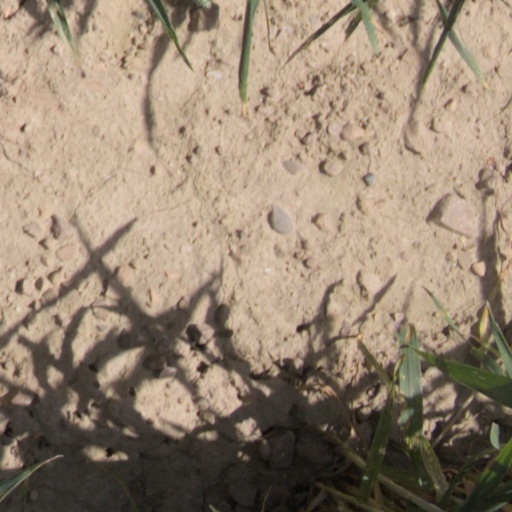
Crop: wheat